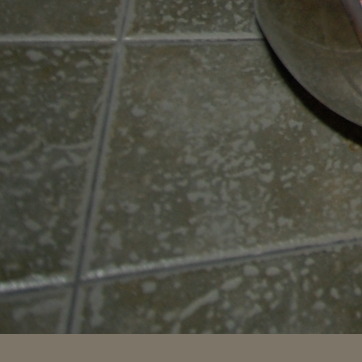
Material: tile